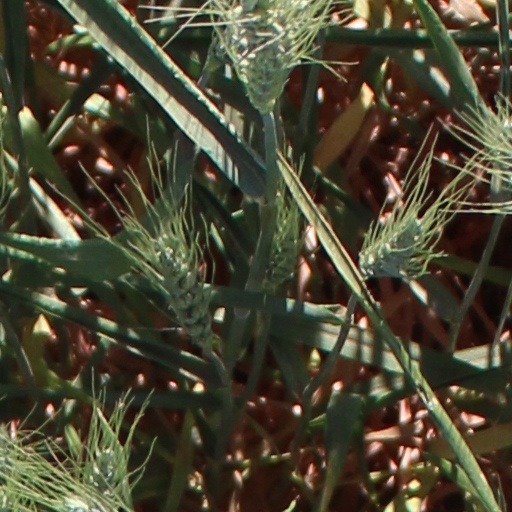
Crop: wheat